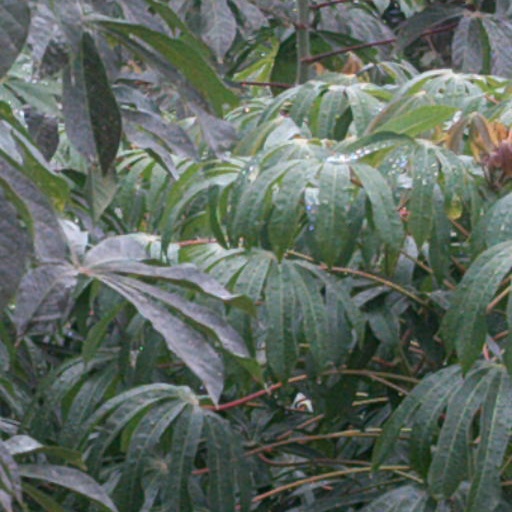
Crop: cassava